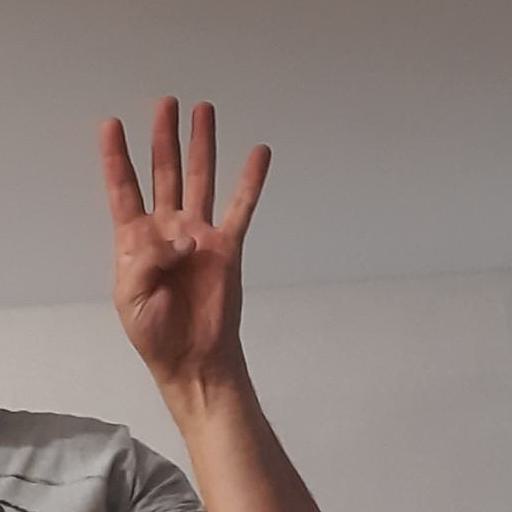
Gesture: four